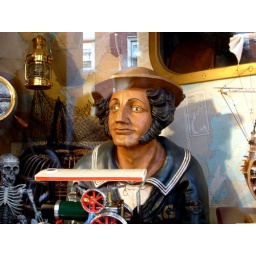
Nice wooden carving in store window